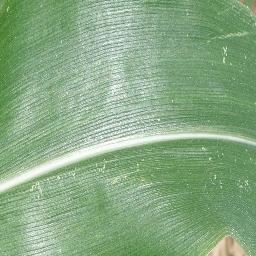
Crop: corn
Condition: (maize)_healthy